National Action Plan to Combat Human Trafficking

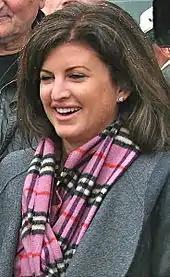
Rona Ambrose, Minister responsible for the Status of Women, called the NAP-CHT an "important step to ensure the safety and security of women and girls across Canada".

Ambrose called the plan an "important step to ensure the safety and security of women and girls across Canada who are being targeted for sexual exploitation by violent traffickers". Toews said that the need to establish the NAP-CHT was demonstrated by the ongoing legal proceedings regarding the Domotor-Kolompar criminal organization, Canada's largest human trafficking case to date. Smith said that the plan was an important step in the process of increasing the number of human-trafficking-related cases that go before court. Smith said that the NAP-CHT would not be independently sufficient to end human trafficking in the country because this crime can only be effectively combatted when the country's citizens are united against it; she therefore recommended the establishment of a National Human Trafficking Awareness Day on February 22 to help raise awareness.